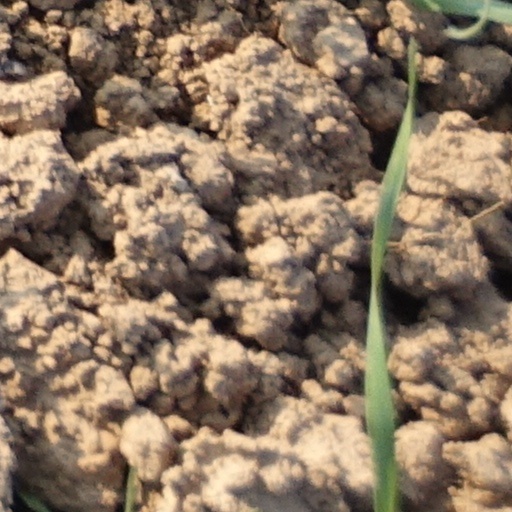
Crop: wheat